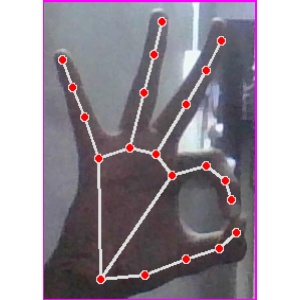
अक्षर: ण